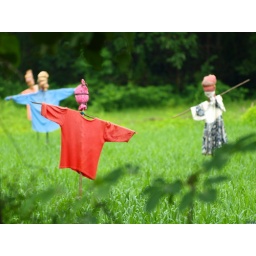
Small farmers still use scare-crows to dispel birds from eating their produce in India. Photographed near Margdastane near Chiplun in India.